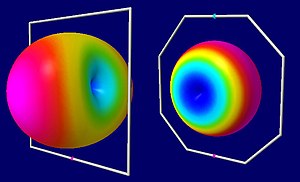
Rammeantenne
En helbølge loop-antenne (venstre) har maksimalt signal via bredsiden til lederne med nuller til siderne. Den lille rammeantenne (højre) har maksimalt signal i planet af dens ledere med nuller i bredsiden til lederne.
Fuld bølgelængde loop-antenne (venstre) har maksimalt signal via bredsiden til lederne med nuller til siderne. Den lille loop-antenne (højre) har maksimalt signal i planet af dens ledere med nuller i bredsiden til lederne.